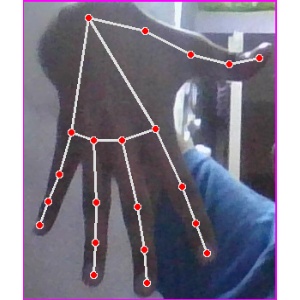
अक्षर: ढ